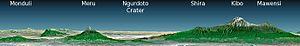
Le parc national du Kilimandjaro est un parc national situé près de Moshi en Tanzanie. Il entoure le Kilimandjaro et couvre une superficie de 756 km². Cette zone est déclarée réserve de chasse par le gouvernement colonial allemand en 1910 à la suite du développement des safaris qui mettent la faune en danger. En 1921, la réserve devient réserve forestière. En 1973, la zone au-dessus de 2 700 mètres est reclassifiée comme parc national et ouverte au public en 1977. Le parc est inscrit sur la liste du patrimoine mondial de l'UNESCO en 1987.